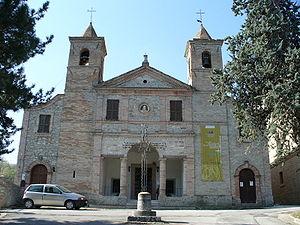
Rotella est une commune italienne de moins de 1 000 habitants, située dans la province d'Ascoli Piceno, dans la région Marches, en Italie centrale.